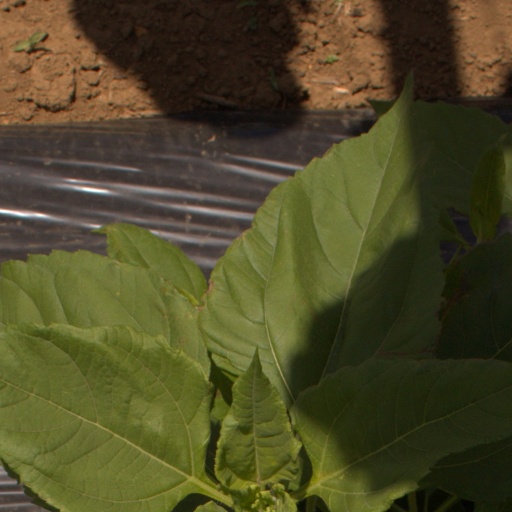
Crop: Jerusalem artichoke